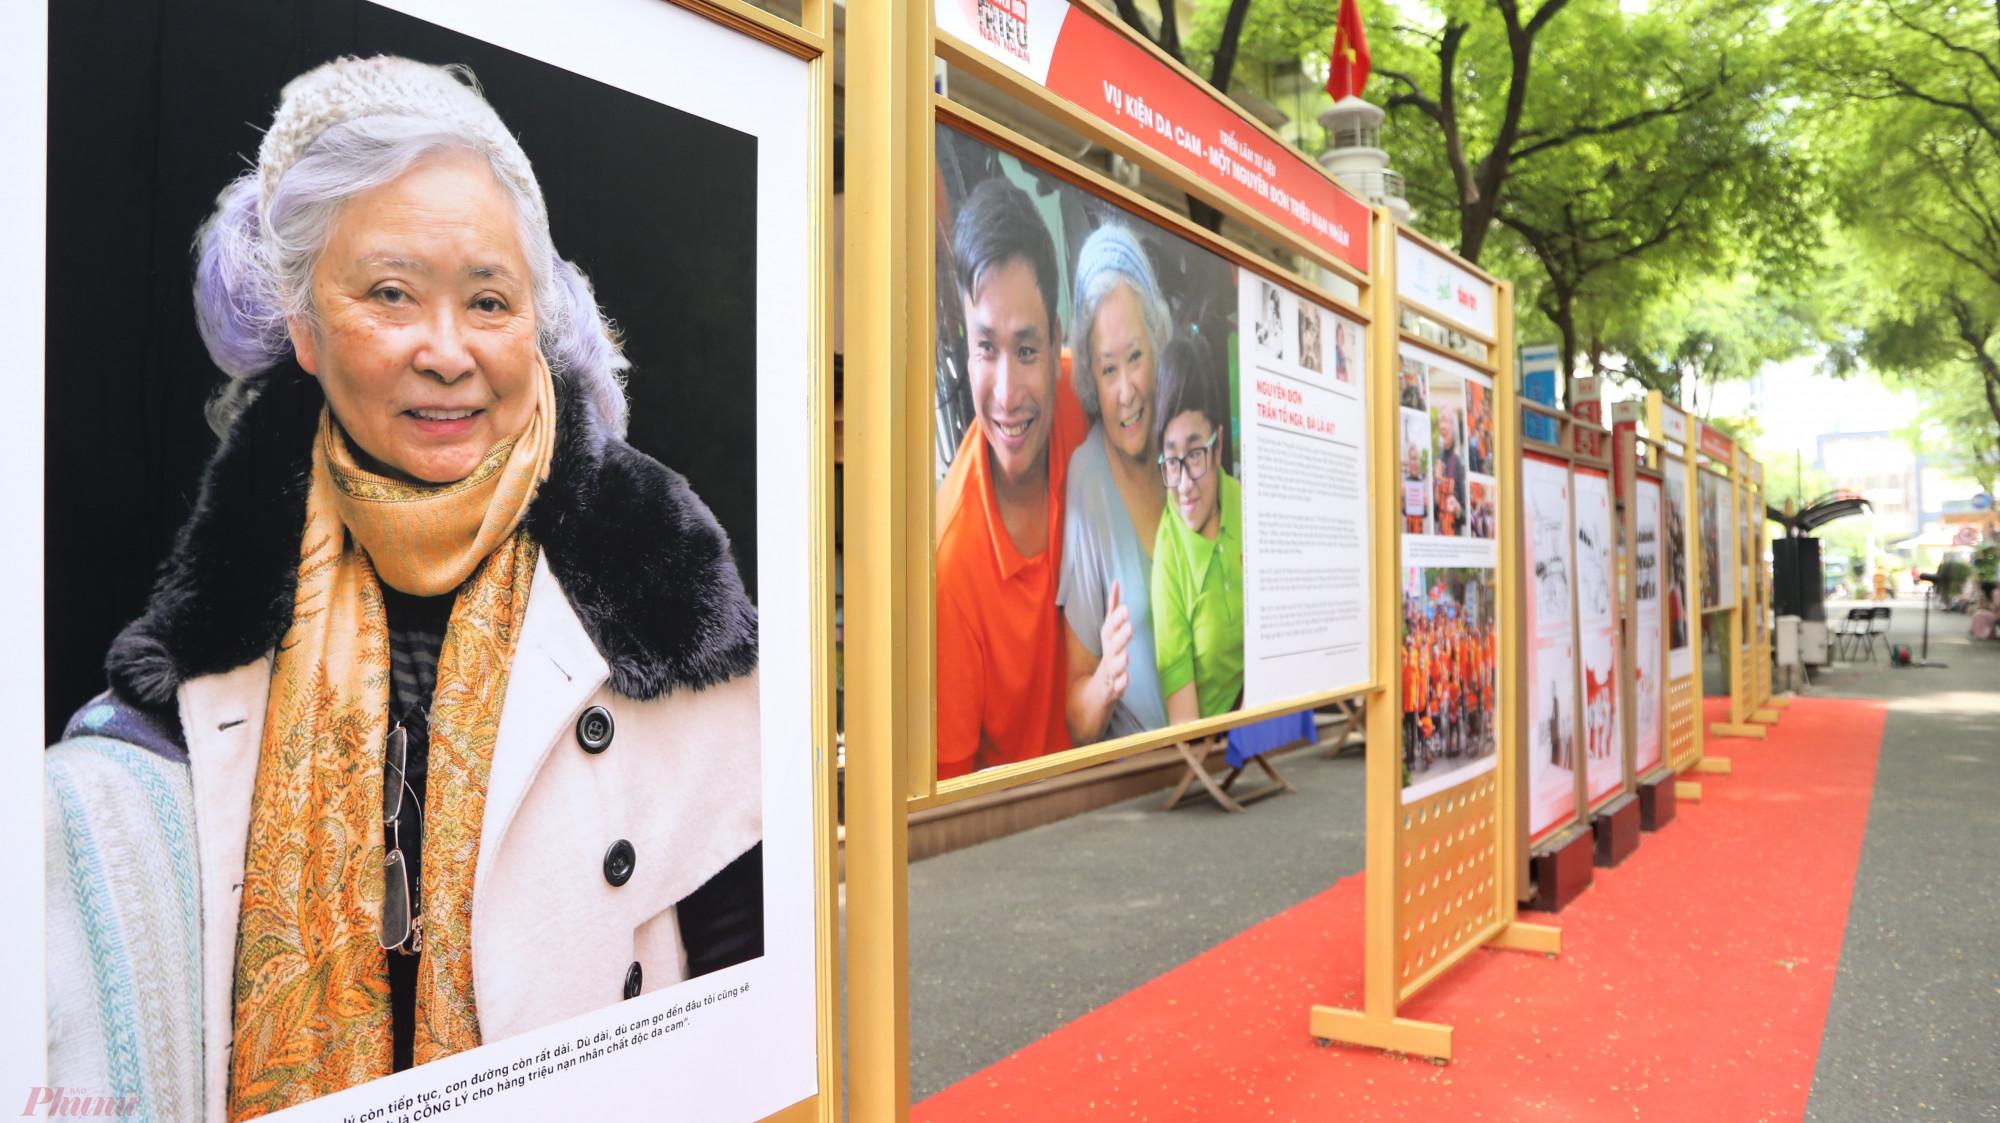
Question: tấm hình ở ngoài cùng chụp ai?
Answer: một người phụ nữ